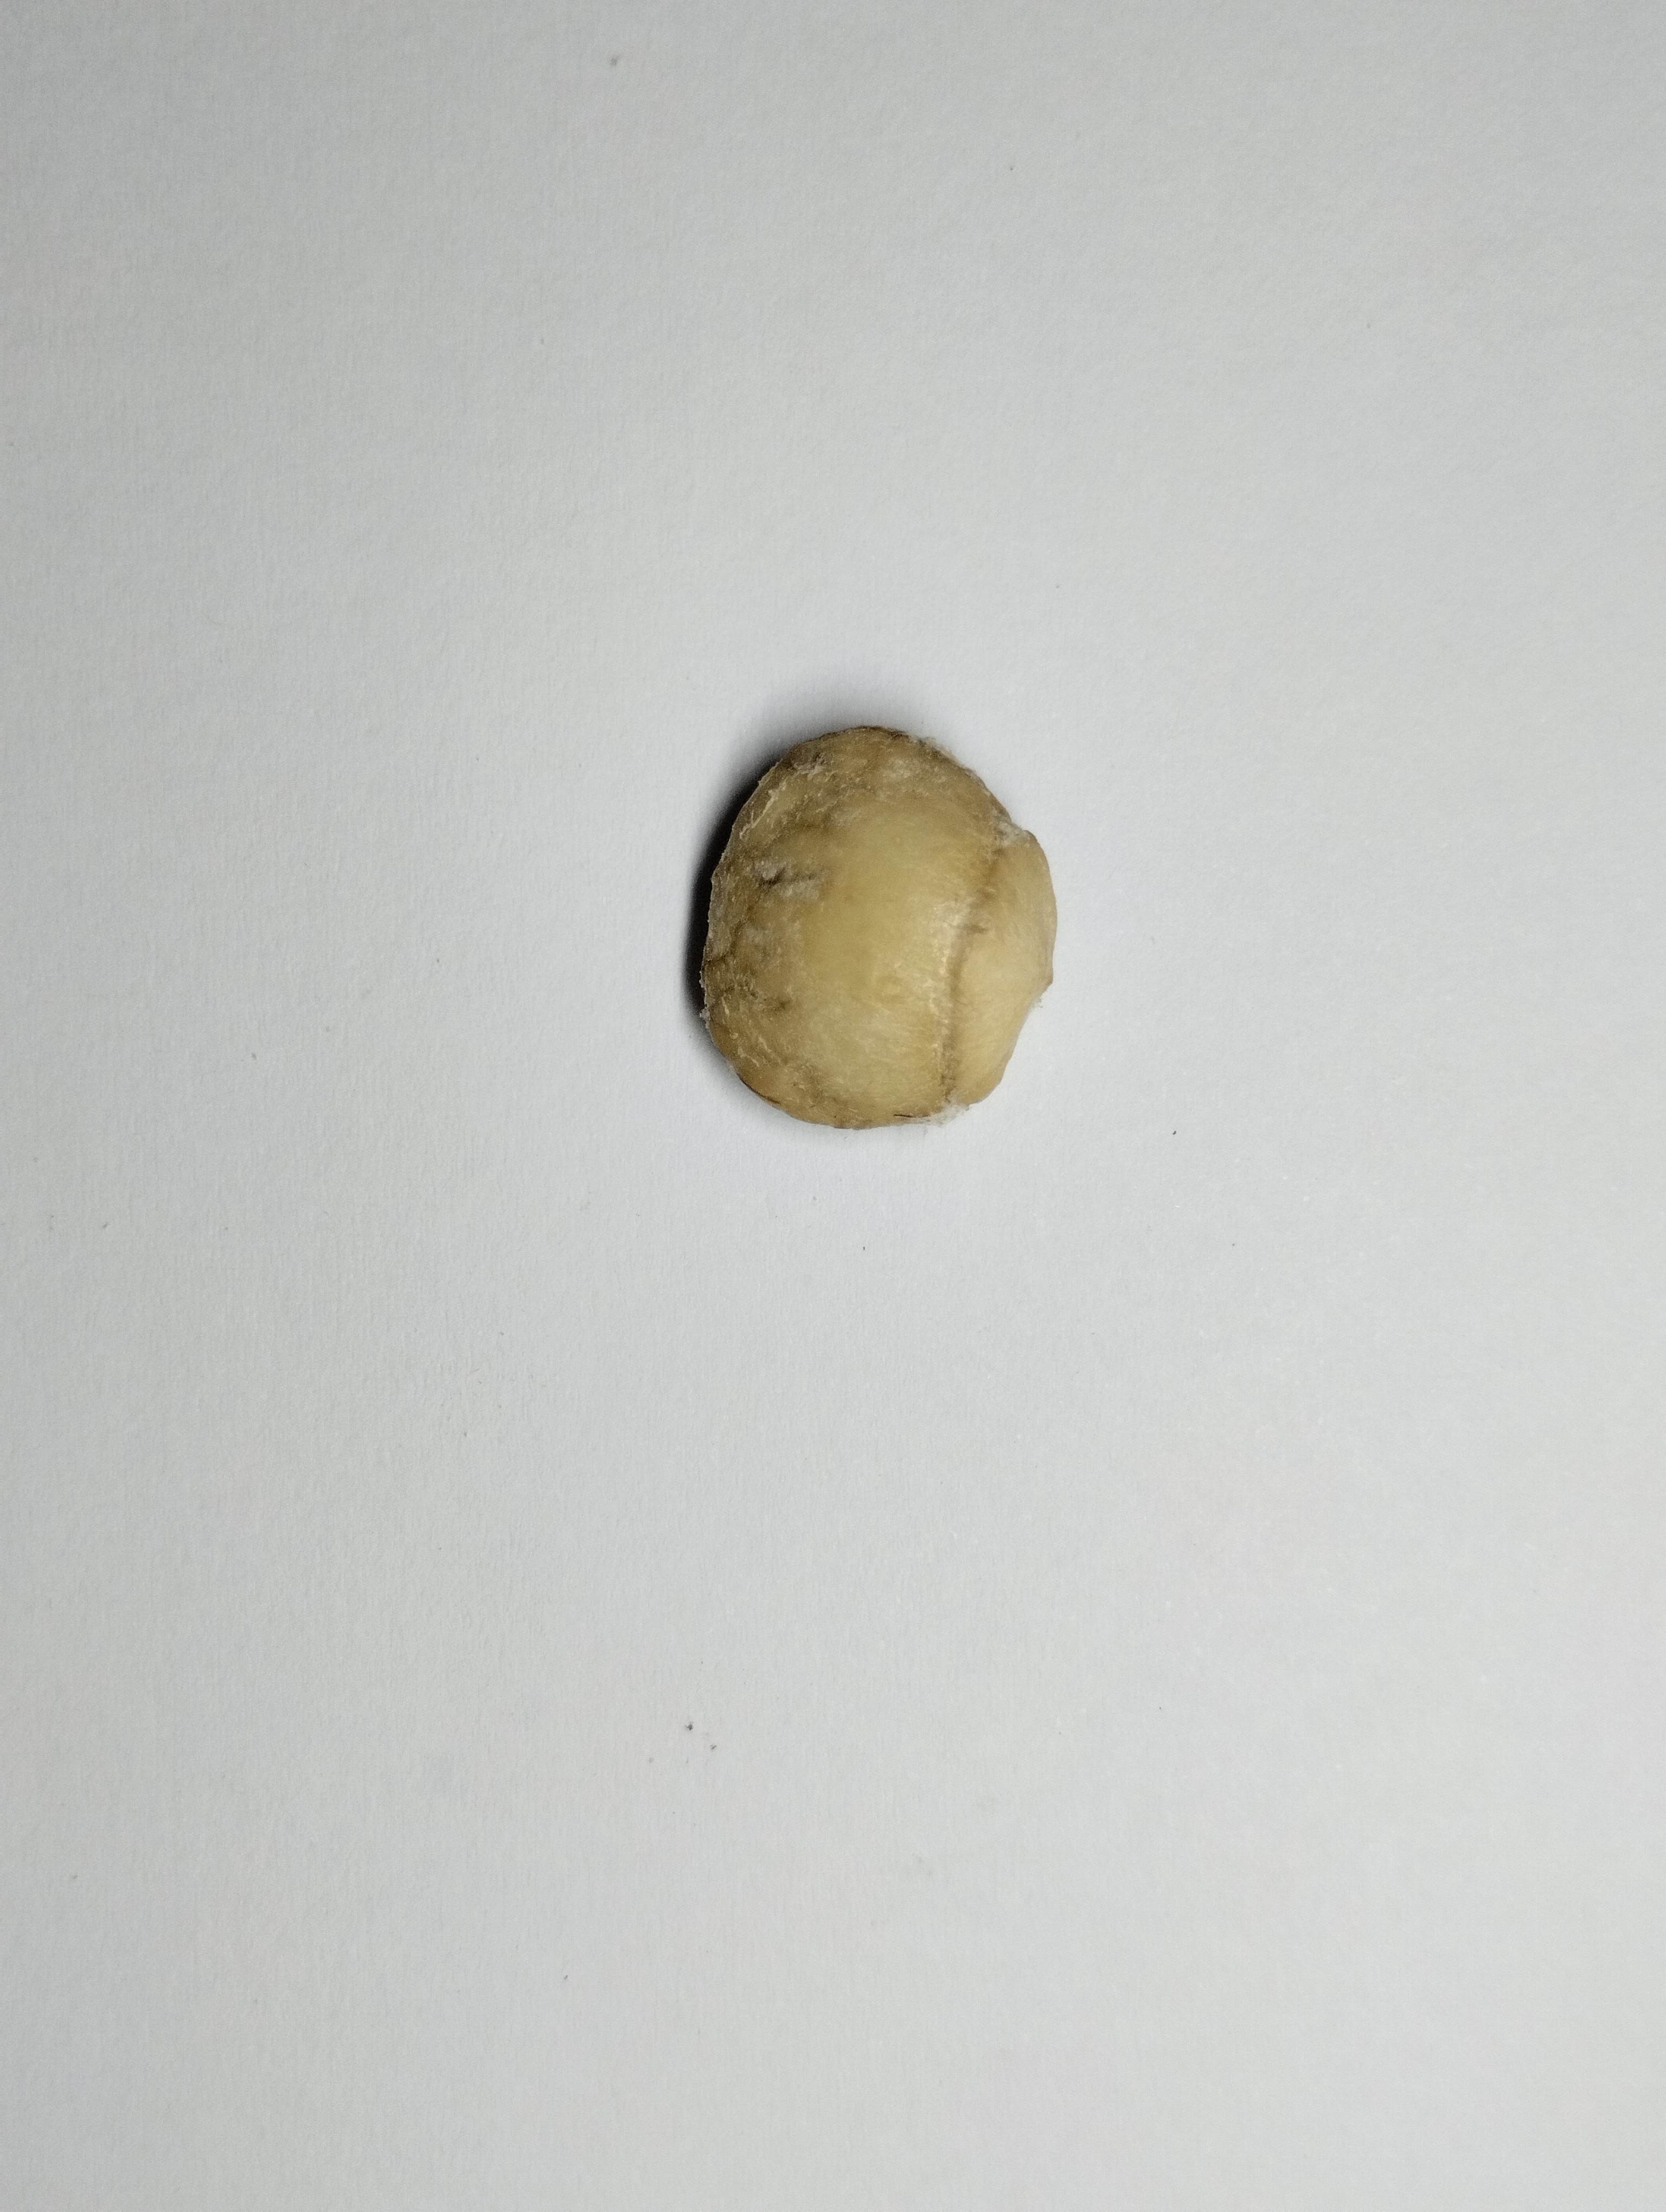
Label: bagus (good seed)